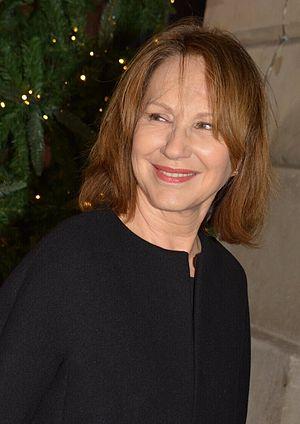
Nathalie Baye au dîner des révélations des César du cinéma